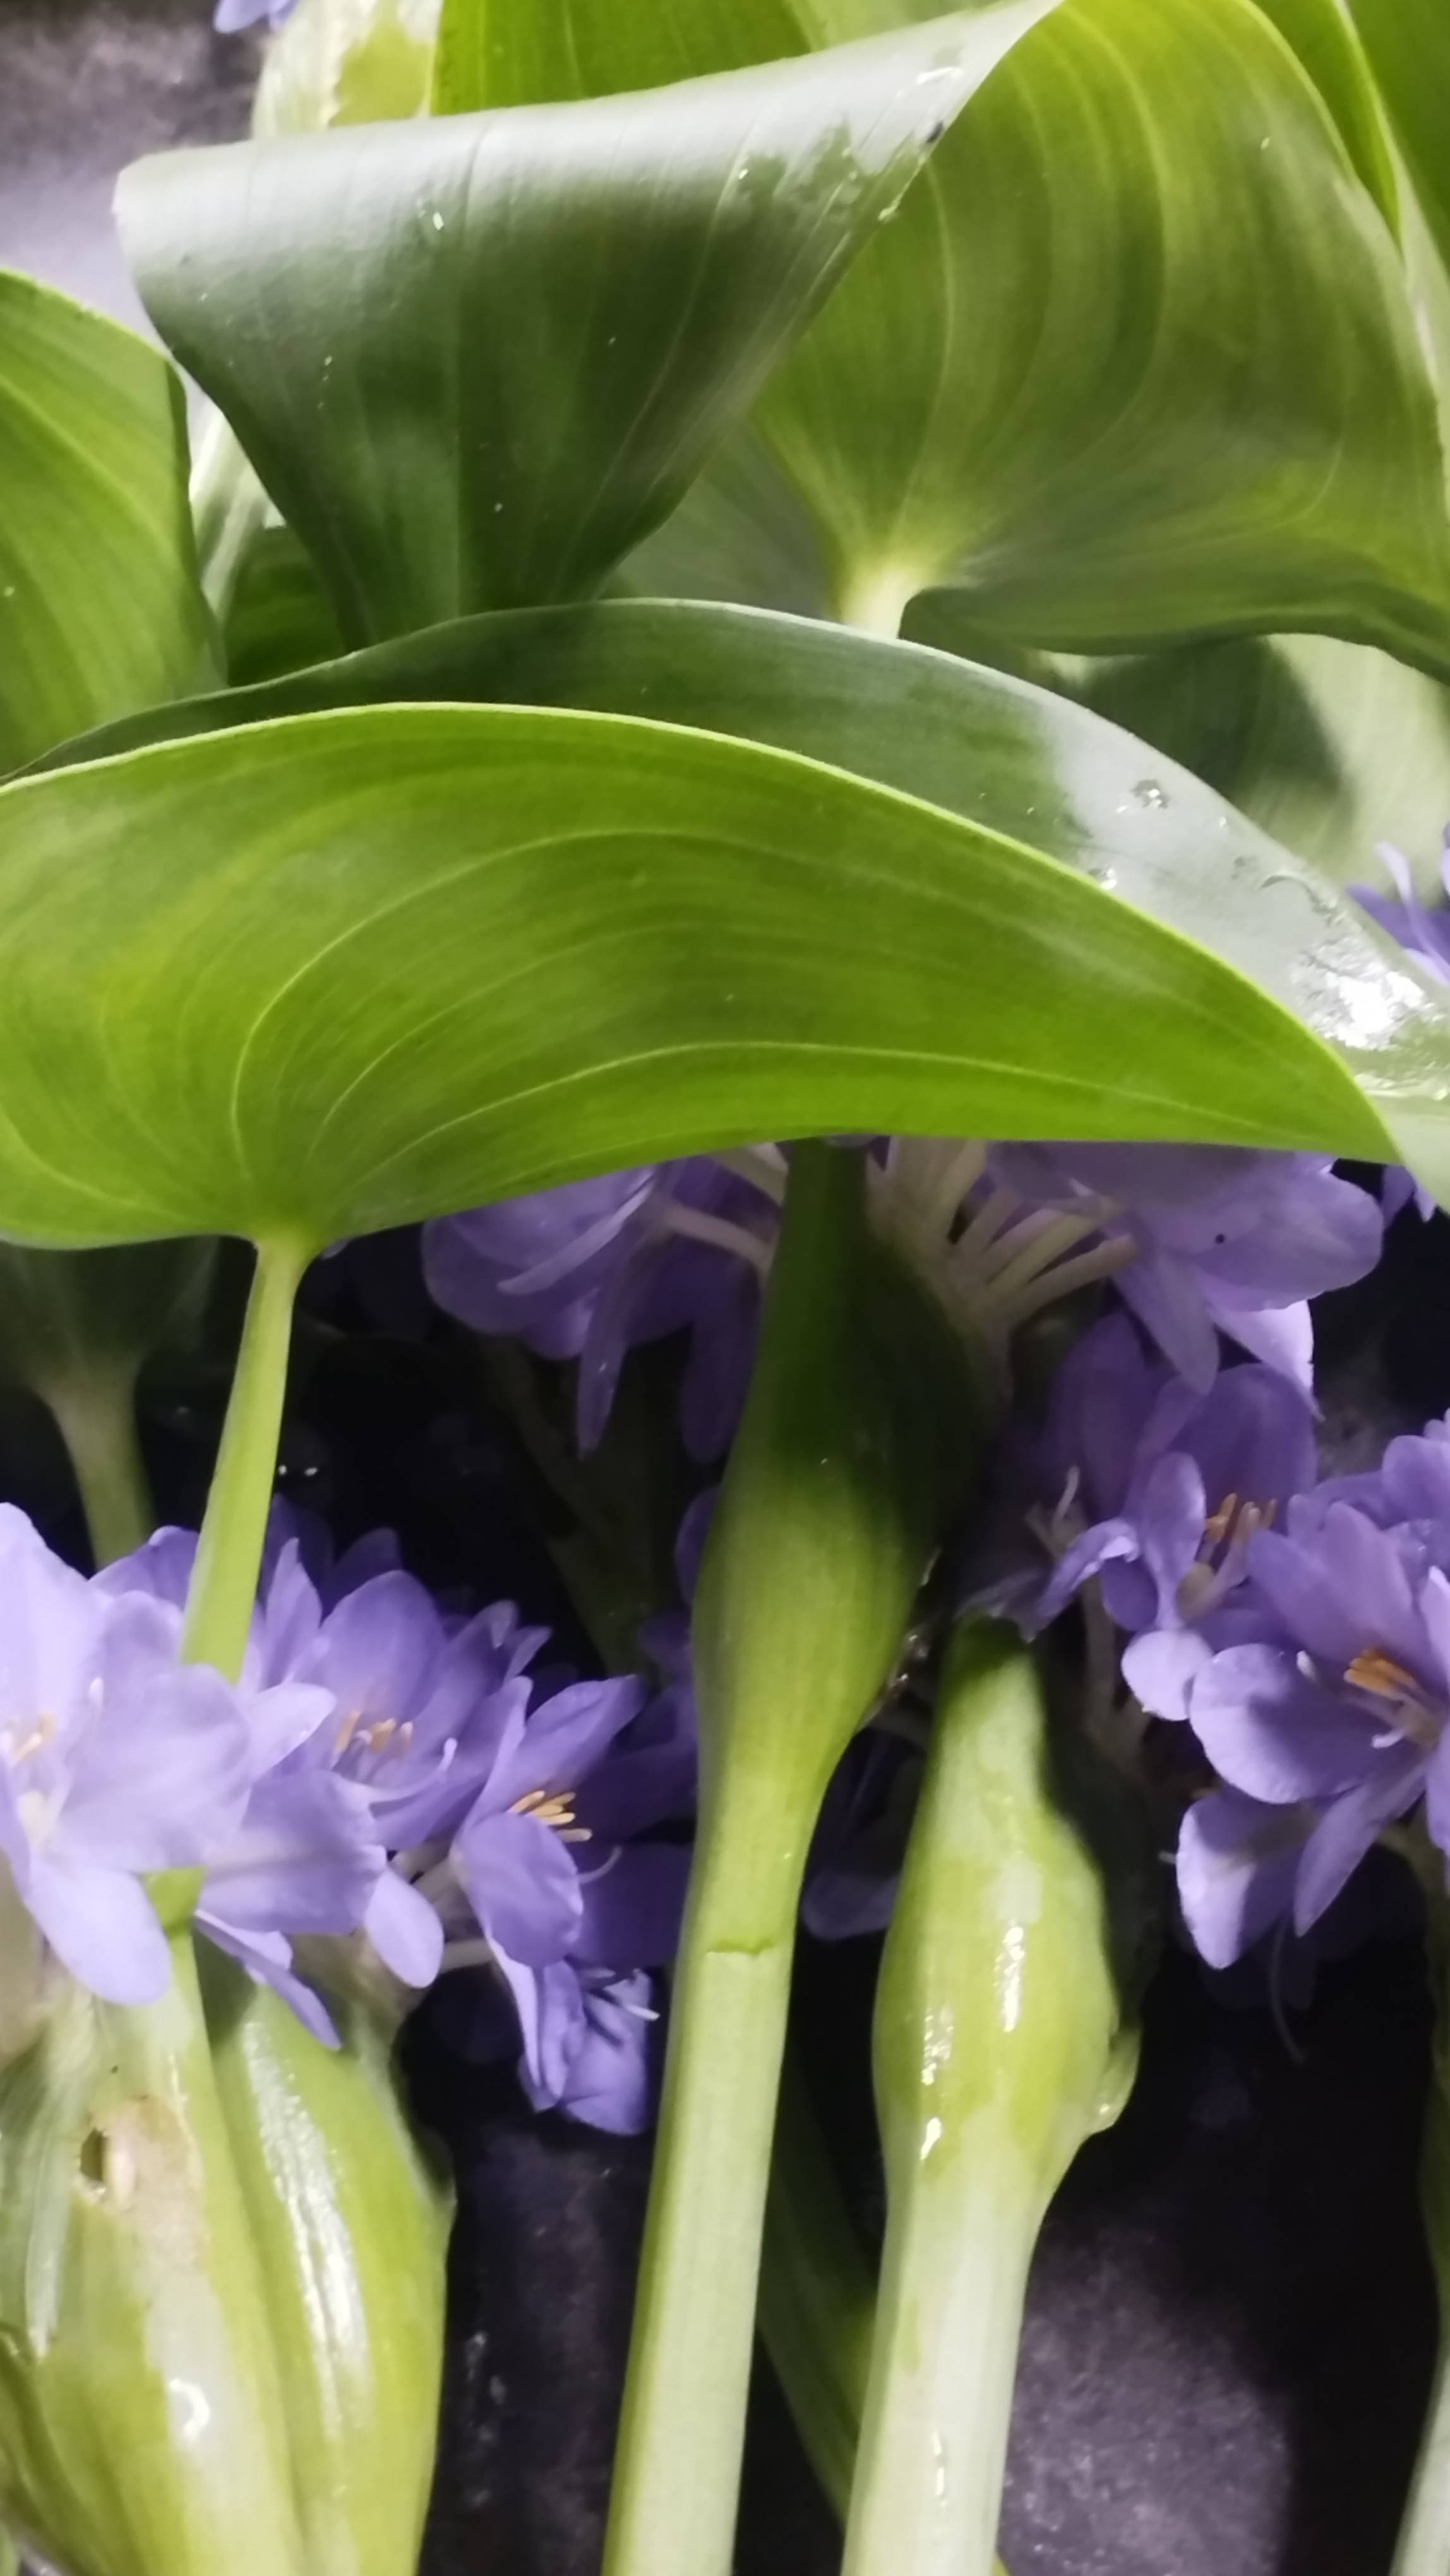
Species: Heartleaf False Pickerelweed (Monochoria korsakowii)